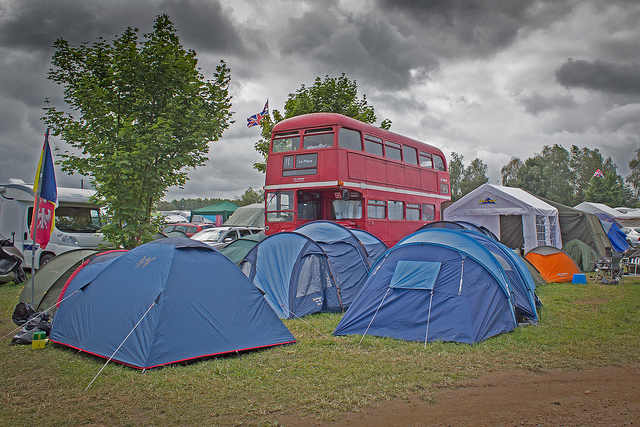
A grass area with blue tents and a red double decker bus.

A field full of camping tens and a double deck bus.

a bunch of tents are near a bus